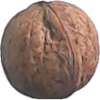
Label: walnut